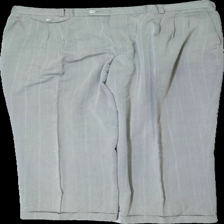
View: front
Type: Trousers
Category: Men
Brand: Not in the list
Brand text on label: No1
Colors: Grey
Material: 66% viscose 34% polyester
Cut: Regular
Size: 52
Season: All
Stains: Major
Damage: fläckar båda benen
Damage location: bottom center
Damage 2 location: middle center
Price range: 50-100
Recommended usage: Reuse
Description: grå kostym byxor med fläckar längst ner